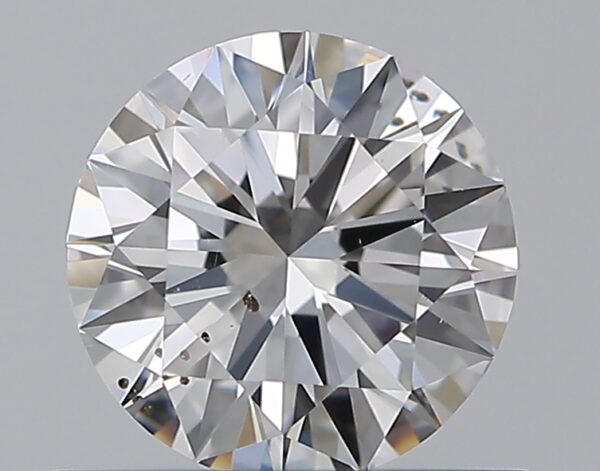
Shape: round
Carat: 0.62
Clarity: SI1
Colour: D
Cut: EX
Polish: EX
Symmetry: EX
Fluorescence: N
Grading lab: GIA
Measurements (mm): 5.49 x 5.52 x 3.32